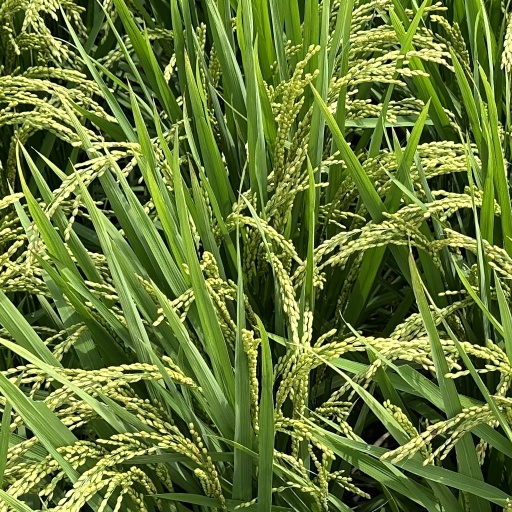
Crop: rice